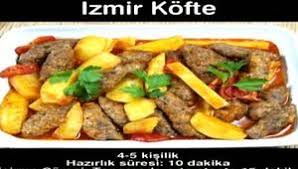
Yemek: izmir_kofte